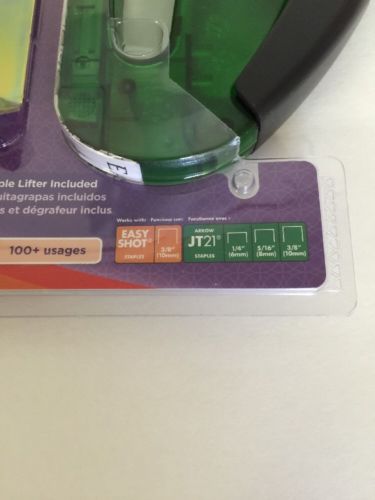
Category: stapler